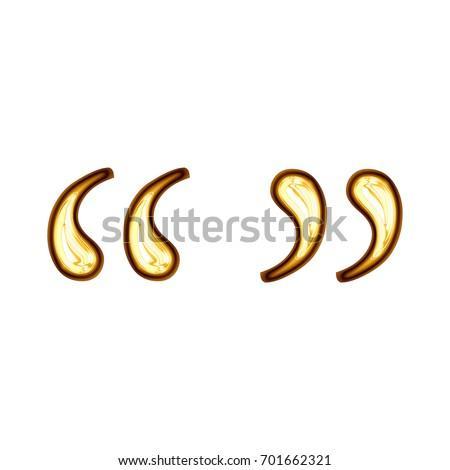
glossy super bright and shiny gold double quotes symbol in a 3d illustration with a light gold yellow color metallic style classic font isolated on a white background with clipping path .